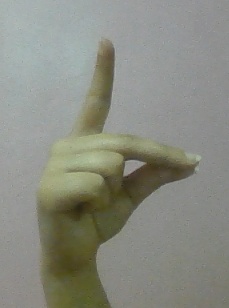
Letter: ta